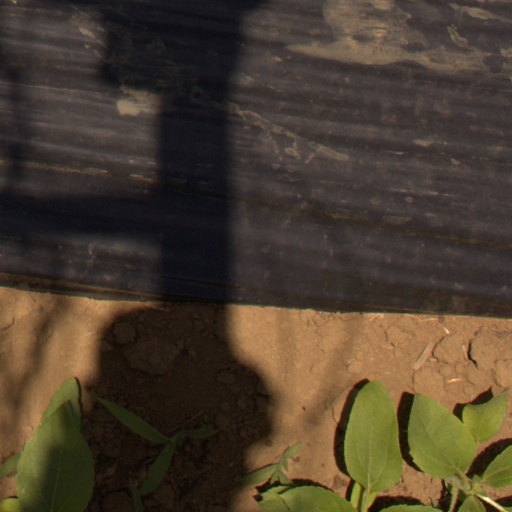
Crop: Jerusalem artichoke